Brent Grimes

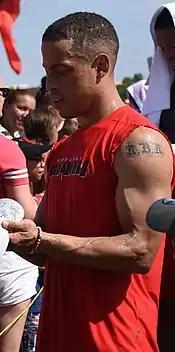
Grimes in 2018

Brent Omar Grimes (born July 19, 1983) is an American former professional football player who was a cornerback in the National Football League (NFL). He played college football at Shippensburg University and signed with the Atlanta Falcons as an undrafted free agent in 2006. Grimes was allocated to the Hamburg Sea Devils of NFL Europa in 2006 and was part of the team that won World Bowl XV.